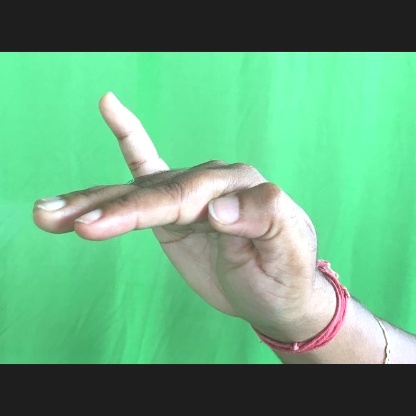
Mudra: Hamsapaksha